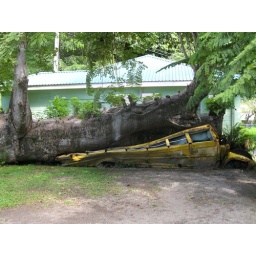
school bus crushed by a tree